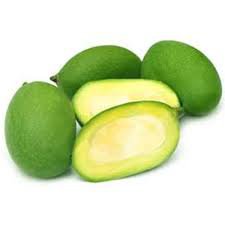
Label: Mango